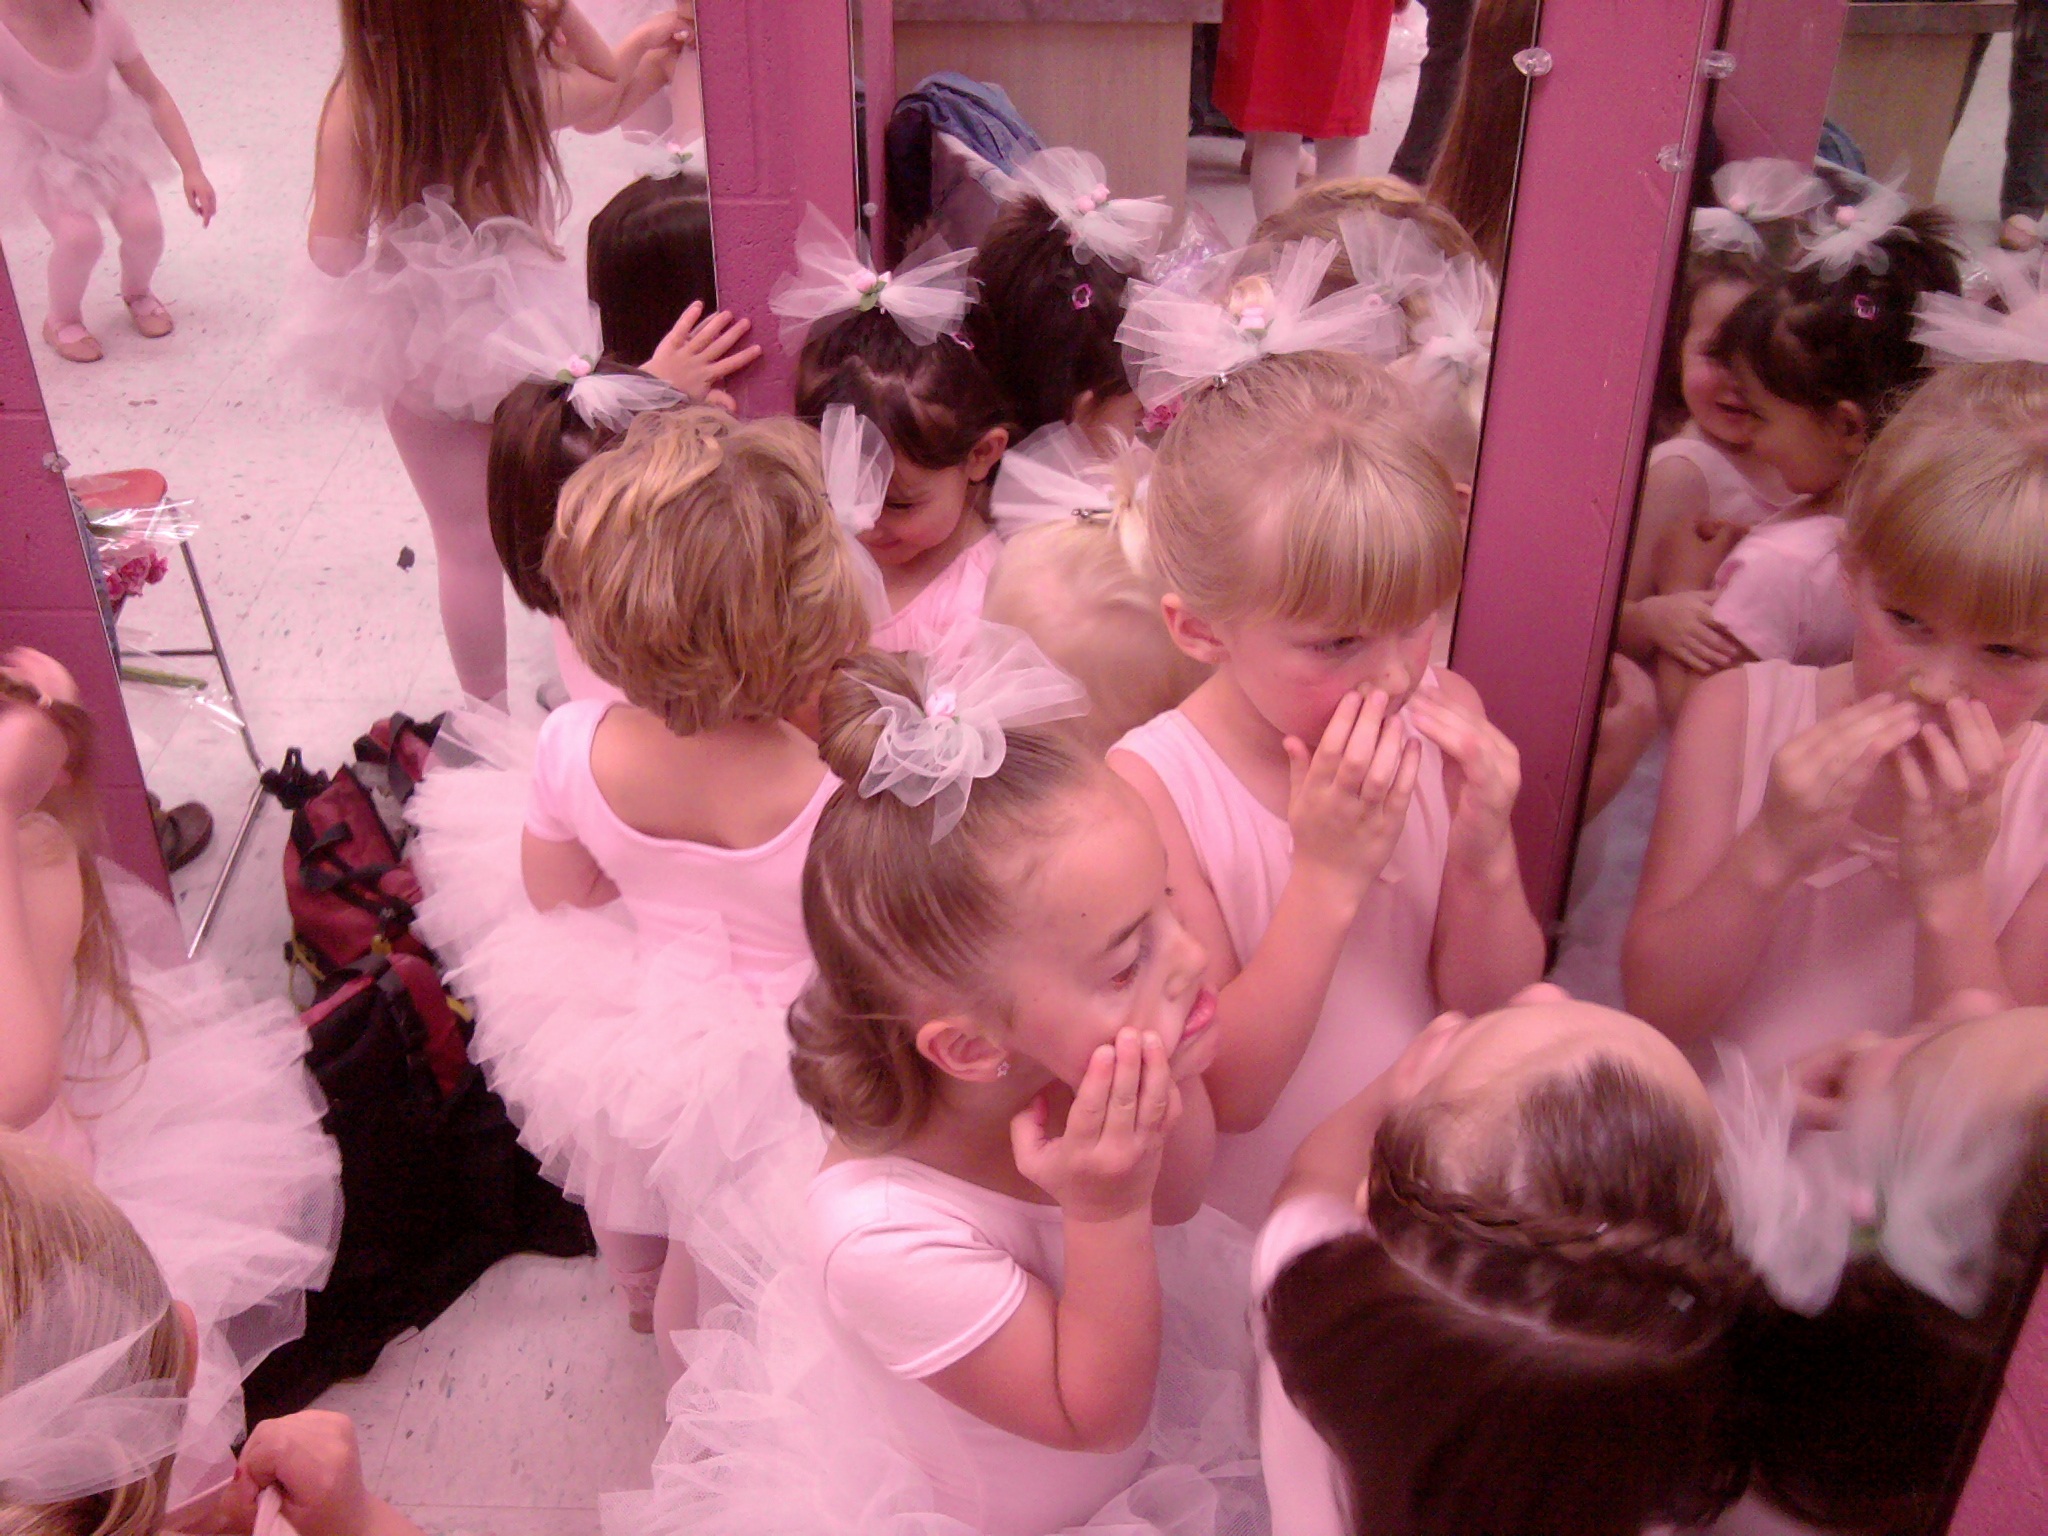
dance, child, pink, ballerina, ballet, tutu, girls, dress